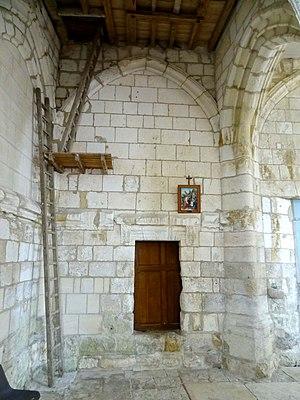
Intérieur de l'église - voir titre.
L'église Saint-Martin est une église catholique paroissiale située à Maimbeville, dans le département de l'Oise, en France. Elle a été construite sous une seule campagne pendant la première moitié du XVIᵉ siècle, dans le style gothique flamboyant. À l'extérieur, le clocher trapu et la faible hauteur des murs des bas-côtés suggèrent une modeste église rurale, et les fenêtres sans remplage évoquent une construction rustique. Le transept et l'abside autrement plus élancés paraissent en décalage avec les parties occidentales. À l'intérieur, l'église Saint-Martin s'avère tout au contraire homogène, mais également inachevée. La nef est tout aussi élevée que le chœur, et la largeur du vaisseau central est considérable. Les grandes arcades, les piliers ondulés et les voûtes d'ogives des parties orientales sont très soignés. Ainsi c'est l'ambition du projet architectural qui empêcha certainement le voûtement de la nef et des bas-côtés, et retarda l'exécution du bas-côté sud, tandis que les fenêtres semblent bien avoir possédé des réseaux flamboyants, qui semblent seulement avoir disparu.